Timpani

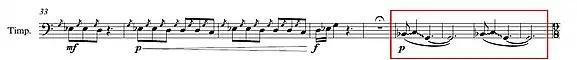

The first recorded use of early Tympanum was in "ancient times when it is known that they were used in religious ceremonies by Hebrews." The Moon of Pejeng, also known as the "Pejeng Moon", in Bali, the largest single-cast bronze kettledrum in the world, is more than two thousand years old. The Moon of Pejeng is "the largest known relic from Southeast Asia's Bronze Age period." The drum is in the Pura Penataran Sasih temple."